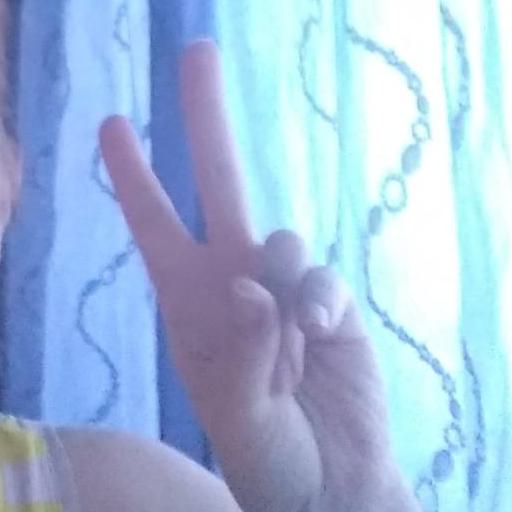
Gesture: peace